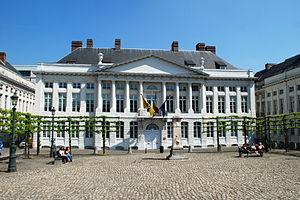
Belgique - Bruxelles - Place des Martyrs